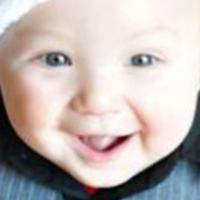
Age group: age 01-10